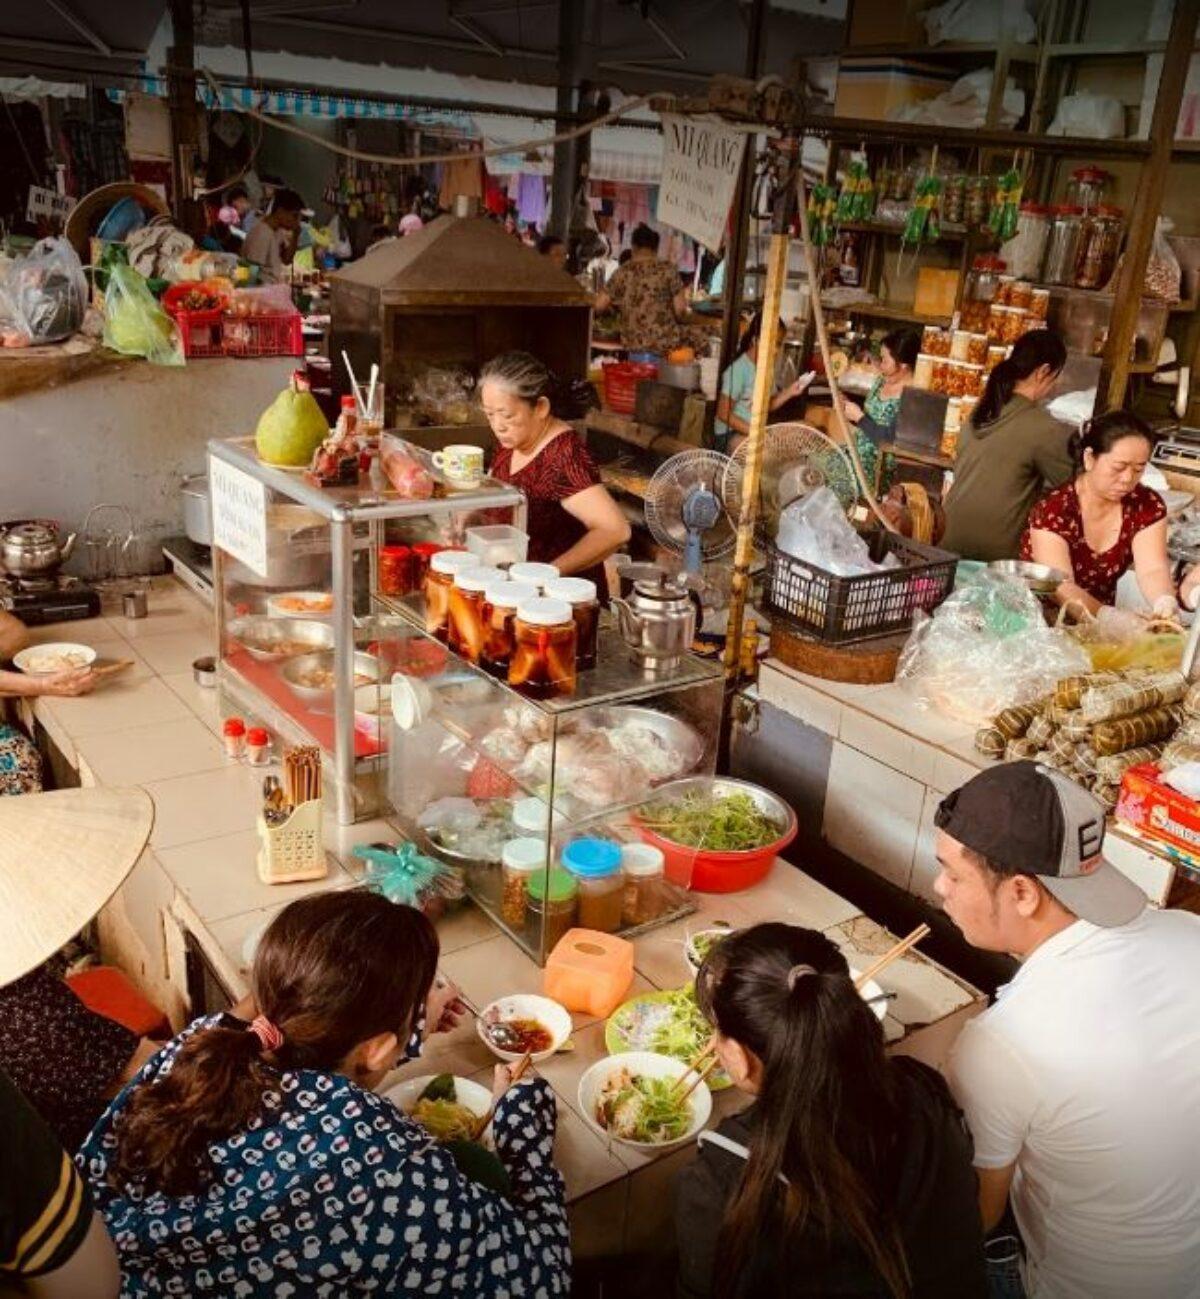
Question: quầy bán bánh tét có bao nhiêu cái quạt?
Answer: hai